Crowd

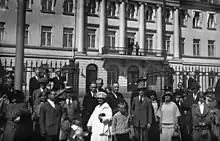
A crowd in front of the Presidential Palace on July 21, 1924, in Helsinki, Finland

Social aspects are concerned with the formation, management and control of crowds, both from the point of view of individuals and groups. Often crowd control is designed to persuade a crowd to align with a particular view (e.g., political rallies), or to contain groups to prevent damage or mob behaviour. Politically organised crowd control is usually conducted by law enforcement but on some occasions military forces are used for particularly large or dangerous crowds.